Heinrich Wolfgang Ludwig Dohrn

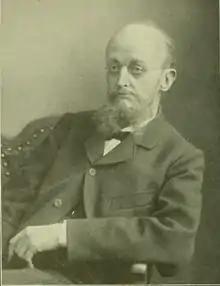
Heinrich Wolfgang Ludwig Dohrn

Heinrich Wolfgang Ludwig Dohrn (16 June 1838, Braunschweig – 1 October 1913, Florence) was a German zoologist, entomologist, and malacologist.